Muhammad Umar Babrakzai

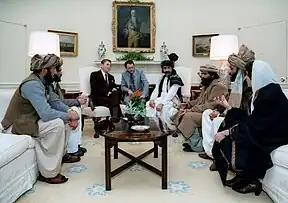

Babrakzai opposed the Soviet invasion of Afghanistan in 1979. The authors of "Out of Afghanistan" describe him as being the "prime mover" of the initial Afghan resistance, due to him forming a "national council" to map out an Afghan response. He joined the National Islamic Front of Afghanistan, became the chairman of a pro-resistance "loya jirga", and also organized a "jirga" in Peshawar. In addition, Babrakzai maintained contacts with France during this period, and helped French activists to set up a International People's Tribunal in Paris.